Project Copernicus

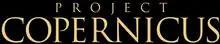
Working title logo

Project Copernicus was a canceled massively multiplayer online role-playing game (MMORPG) that was in development at 38 Studios. The project was created by studio founder Curt Schilling, with writer R. A. Salvatore and artist Todd McFarlane being deeply involved in its development. Other notable staff included creative director Steve Danuser, art director Thom Ang, and co-composer Aubrey Hodges.